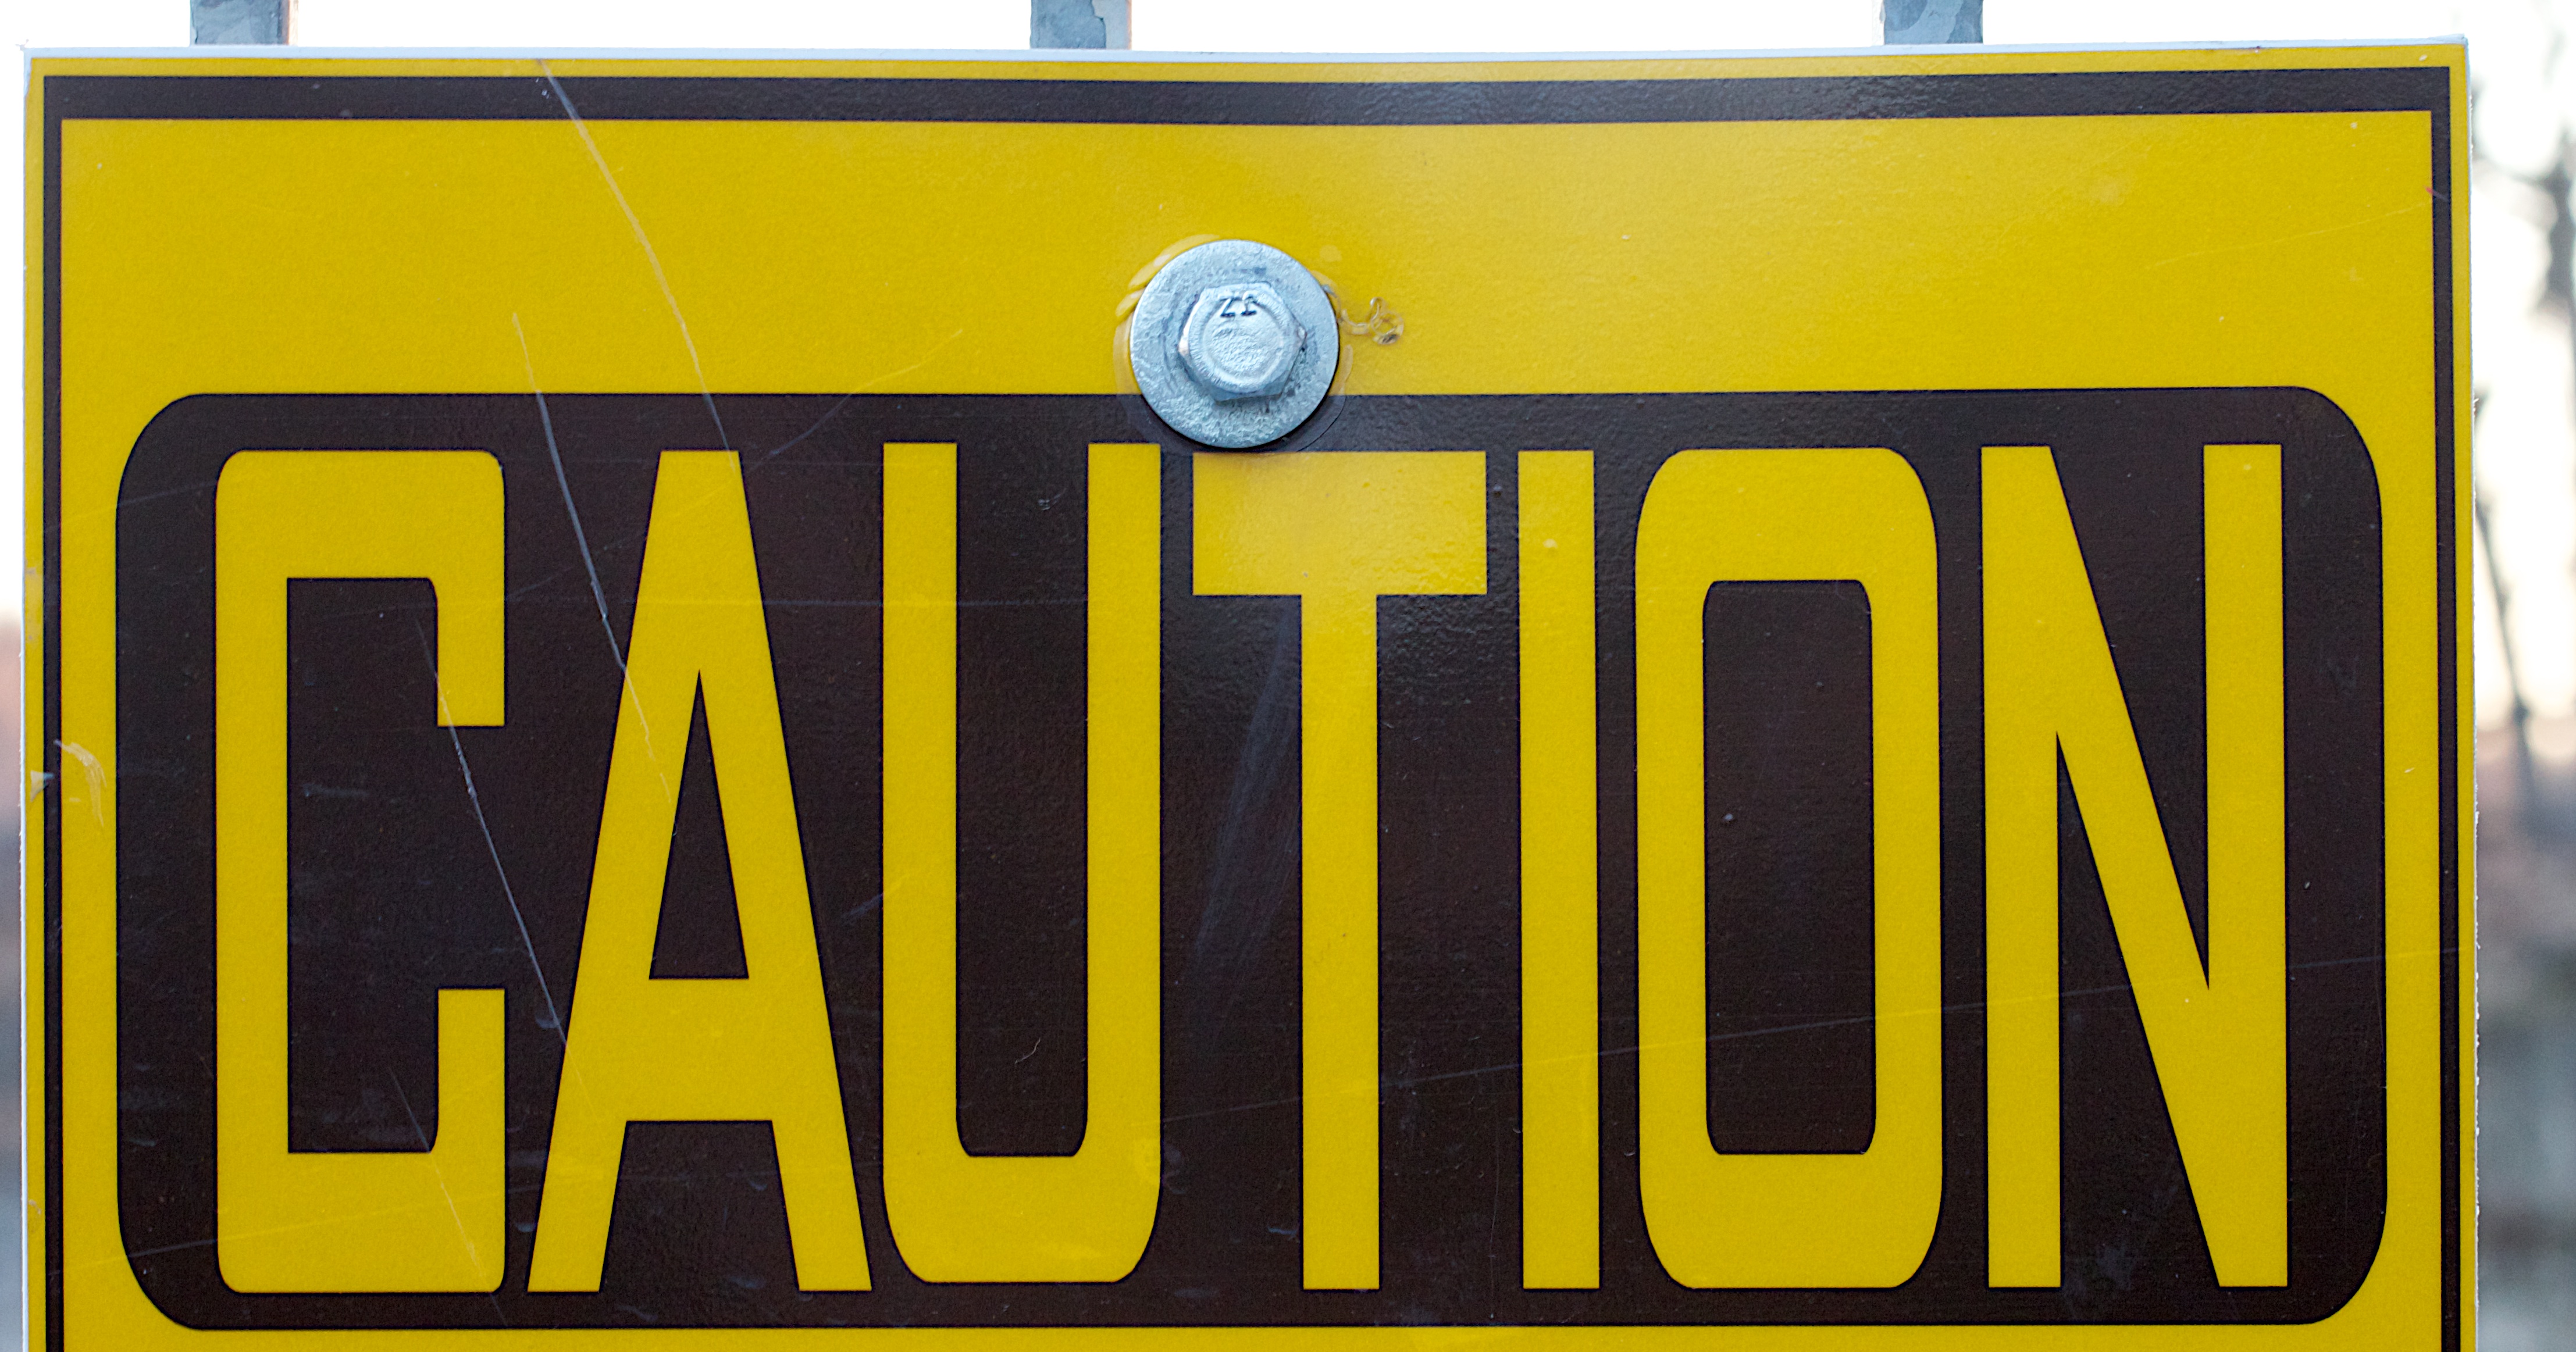
number, sign, street sign, yellow, signage, brand, font, trademark, traffic sign, automotive exterior, vehicle registration plate